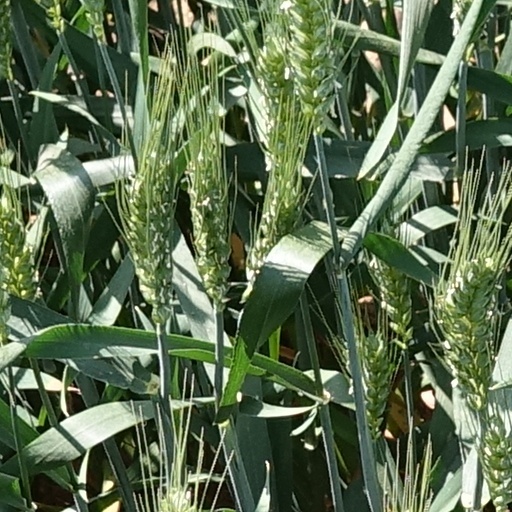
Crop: wheat